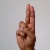
The image shows a hand gesture representing the letter 'U' in Indian Sign Language.